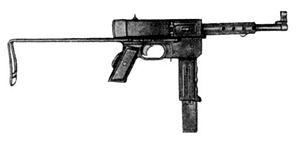
Le pistolet-mitrailleur, aussi appelé mitraillette, est une arme à feu individuelle à tir automatique utilisant une cartouche de pistolet.
De 1954 à 1962, un nombre grandissant d'appelés du contingent fut envoyé en Algérie pour participer à la guerre d'Algérie, commencée le 1ᵉʳ novembre 1954. Leur nombre a dépassé le demi-million à la fin de la guerre, pour une conscription de 28 mois.
Le MAT 49 est le pistolet mitrailleur de l'armée française depuis le début des années 1950 jusqu'au milieu des années 1980. De construction simple et robuste, il a servi lors de la guerre d'Indochine, de la guerre d'Algérie et enfin de la guerre froide.